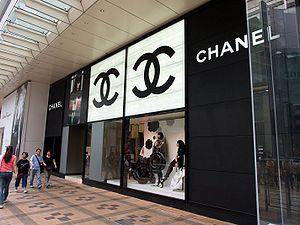
Chanel
Chanel-butik i Hongkong.
Chanel eller Huset Chanel er et parisisk modehus i Frankrig grundlagt af Coco Chanel med speciale i luksus. Chanel er blevet et af de mest kendte mærker inden for luksus og haute couture-mode. Ifølge magasinet Forbes ejes det privatejede House of Chanel af Alain Wertheimer og Gerard Wertheimer, som er børnebørn af den tidlige chanelpartner Pierre Wertheimer.